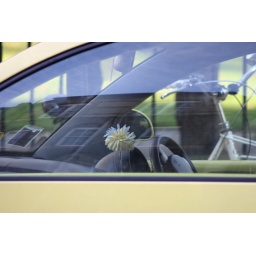
A flower left in a car on Hoxton Square